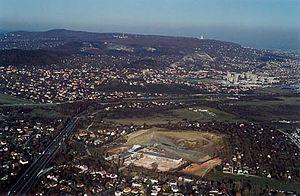
Törökbálint est une ville et une commune du comitat de Pest en Hongrie.